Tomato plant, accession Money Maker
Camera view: tilt-top (135 deg); turntable rotation: 300 degrees
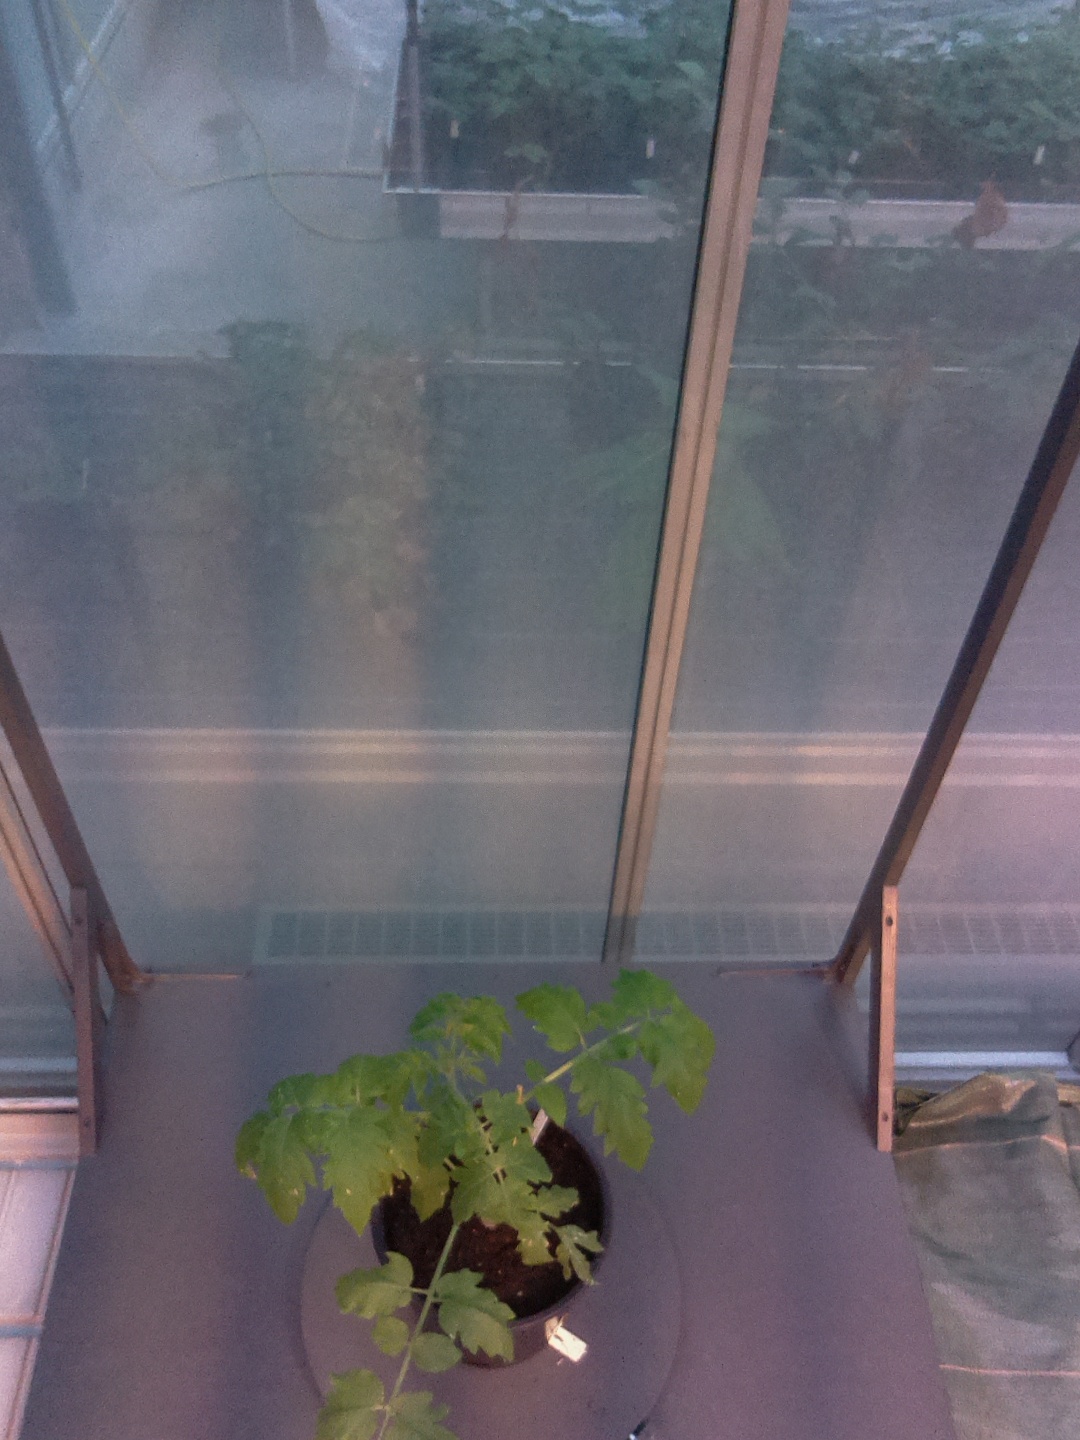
BBCH growth stage 14: 8 of true leaves visible